Abraham Constantin

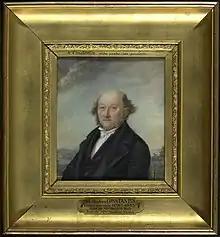
Abraham Constantin 1847

Son of Jacob and Elisabeth Rival. Abraham Constantin (1785–1855) studied at College then at the drawing school of the Société des Arts, pupil of Constant Vaucher. He was apprenticed to the enamellers Henri L'Evêque, Jean-Martin Dufour, Richard, Léchaud and Jean-Jacques Soutter. He was a talented painter.